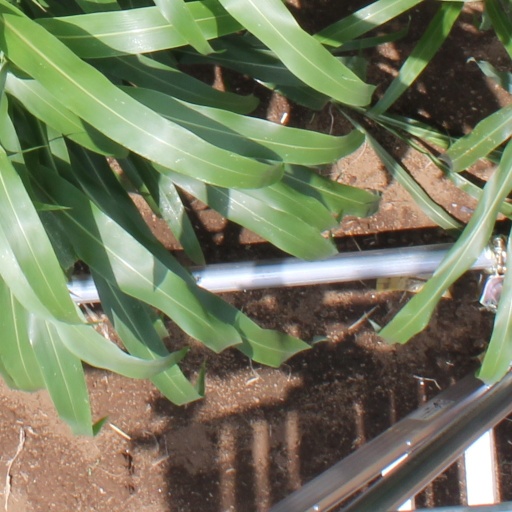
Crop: sorghum